Sunset Overdrive

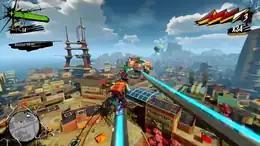
In "Sunset Overdrive", players can grind rails to navigate the game's world. The game's world, Sunset City, is portrayed with vibrant colors.

"Sunset Overdrive" is an action-adventure game set in a third-person perspective. Players navigate a metropolis called Sunset City in the year 2027. This dystopian world has been overrun by mutants called the OD, short for Overcharge Drinkers. The player character is a former FizzCo employee, tasked with cleaning up the mess left behind from a party FizzCo had thrown to celebrate the launch of its new energy drink, Overcharge Delirium XT.